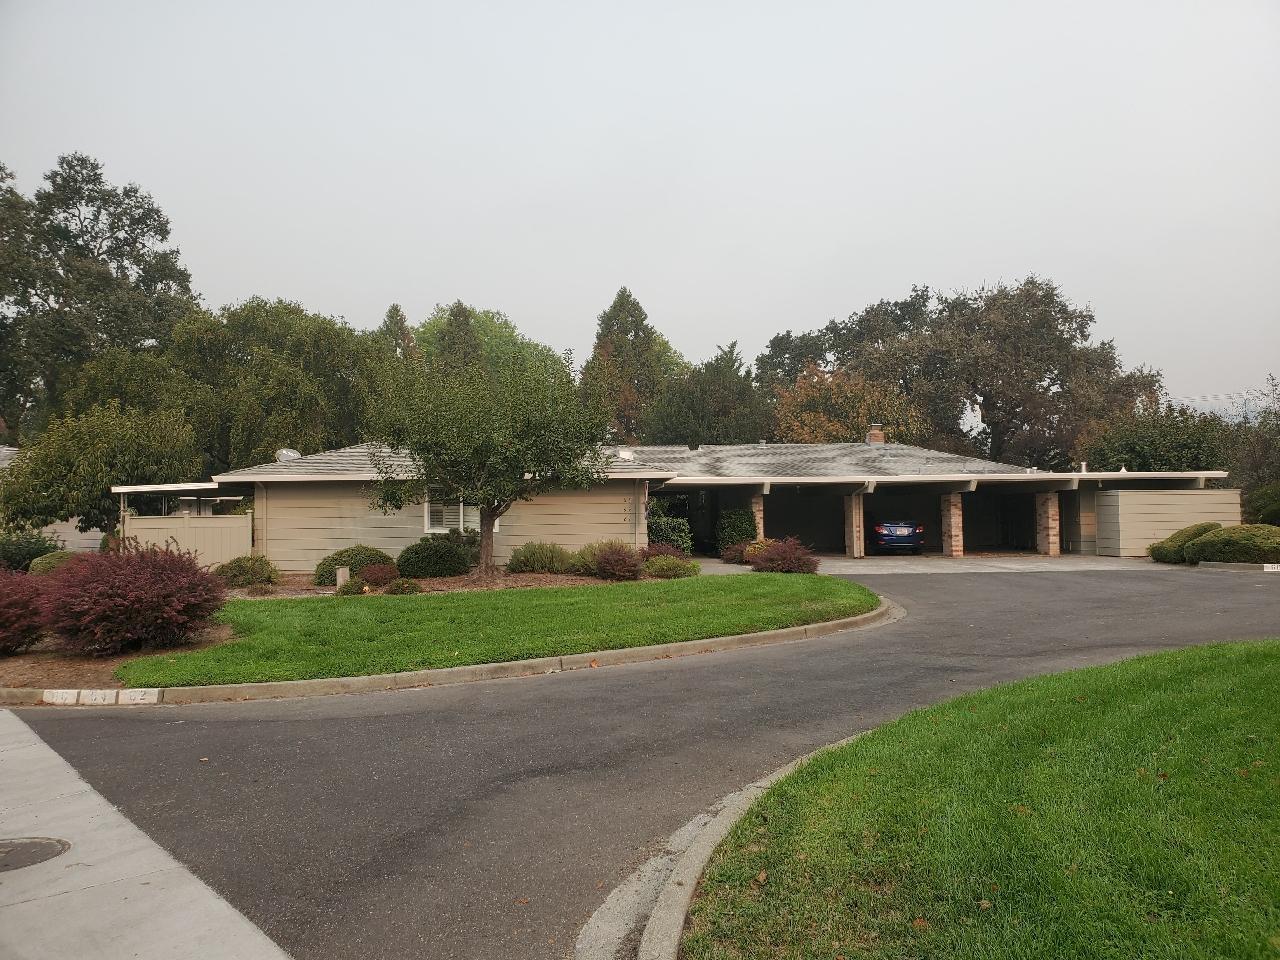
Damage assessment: no_damage